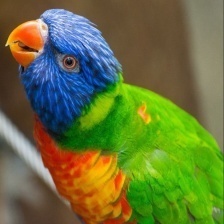
Species: RAINBOW LORIKEET
Scientific name: TRICHOGLOSSUS MOLUCCANUS
ImageNet parent category: lorikeet